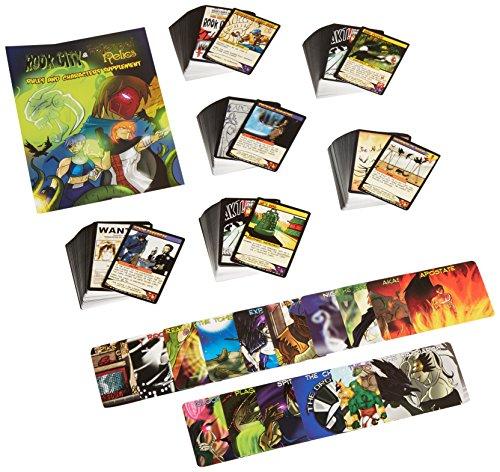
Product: Sentinels of The Multiverse: Rook City and Infernal Relics
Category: Toys & Games | Games & Accessories | Card Games
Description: This contains two expansions to Sentinels of the Multiverse.
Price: $34.98
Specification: ProductDimensions:11.5x7.5x3.2inches|ItemWeight:2.95pounds|ShippingWeight:2.95pounds(Viewshippingratesandpolicies)|DomesticShipping:ItemcanbeshippedwithinU.S.|InternationalShipping:ThisitemcanbeshippedtoselectcountriesoutsideoftheU.S.LearnMore|ASIN:B00HEOZU5U|Itemmodelnumber:SOTM-RCIR|Manufacturerrecommendedage:13-15years